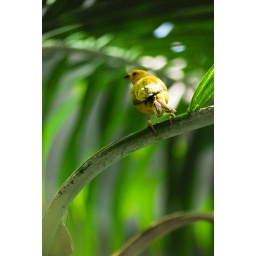
@ the academy of science in San Francisco. These birds are just flying everywhere, they are not in cages. Pretty tight.